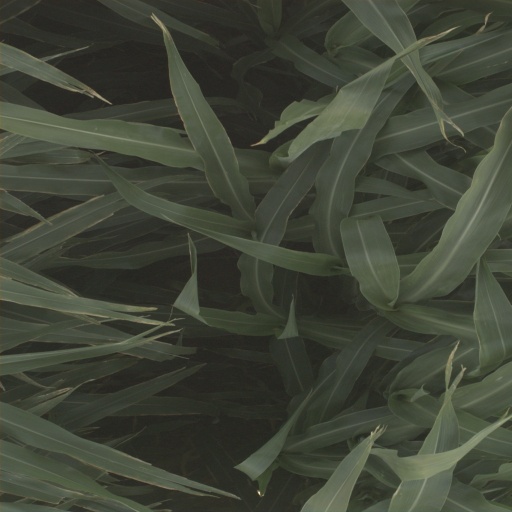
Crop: sorghum